The Hayseeds' Back-blocks Show

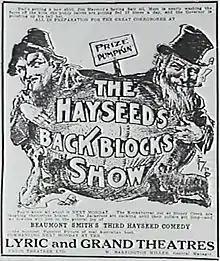

The Hayseeds' Back-blocks Show is a 1917 Australian rural comedy from director Beaumont Smith. It was the third in his series about the rural family, the Hayseeds.